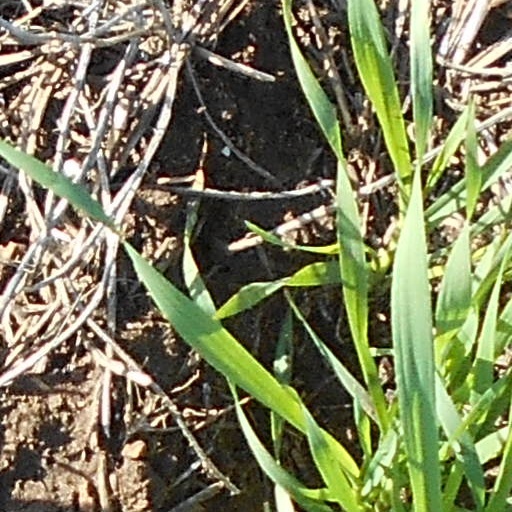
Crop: wheat